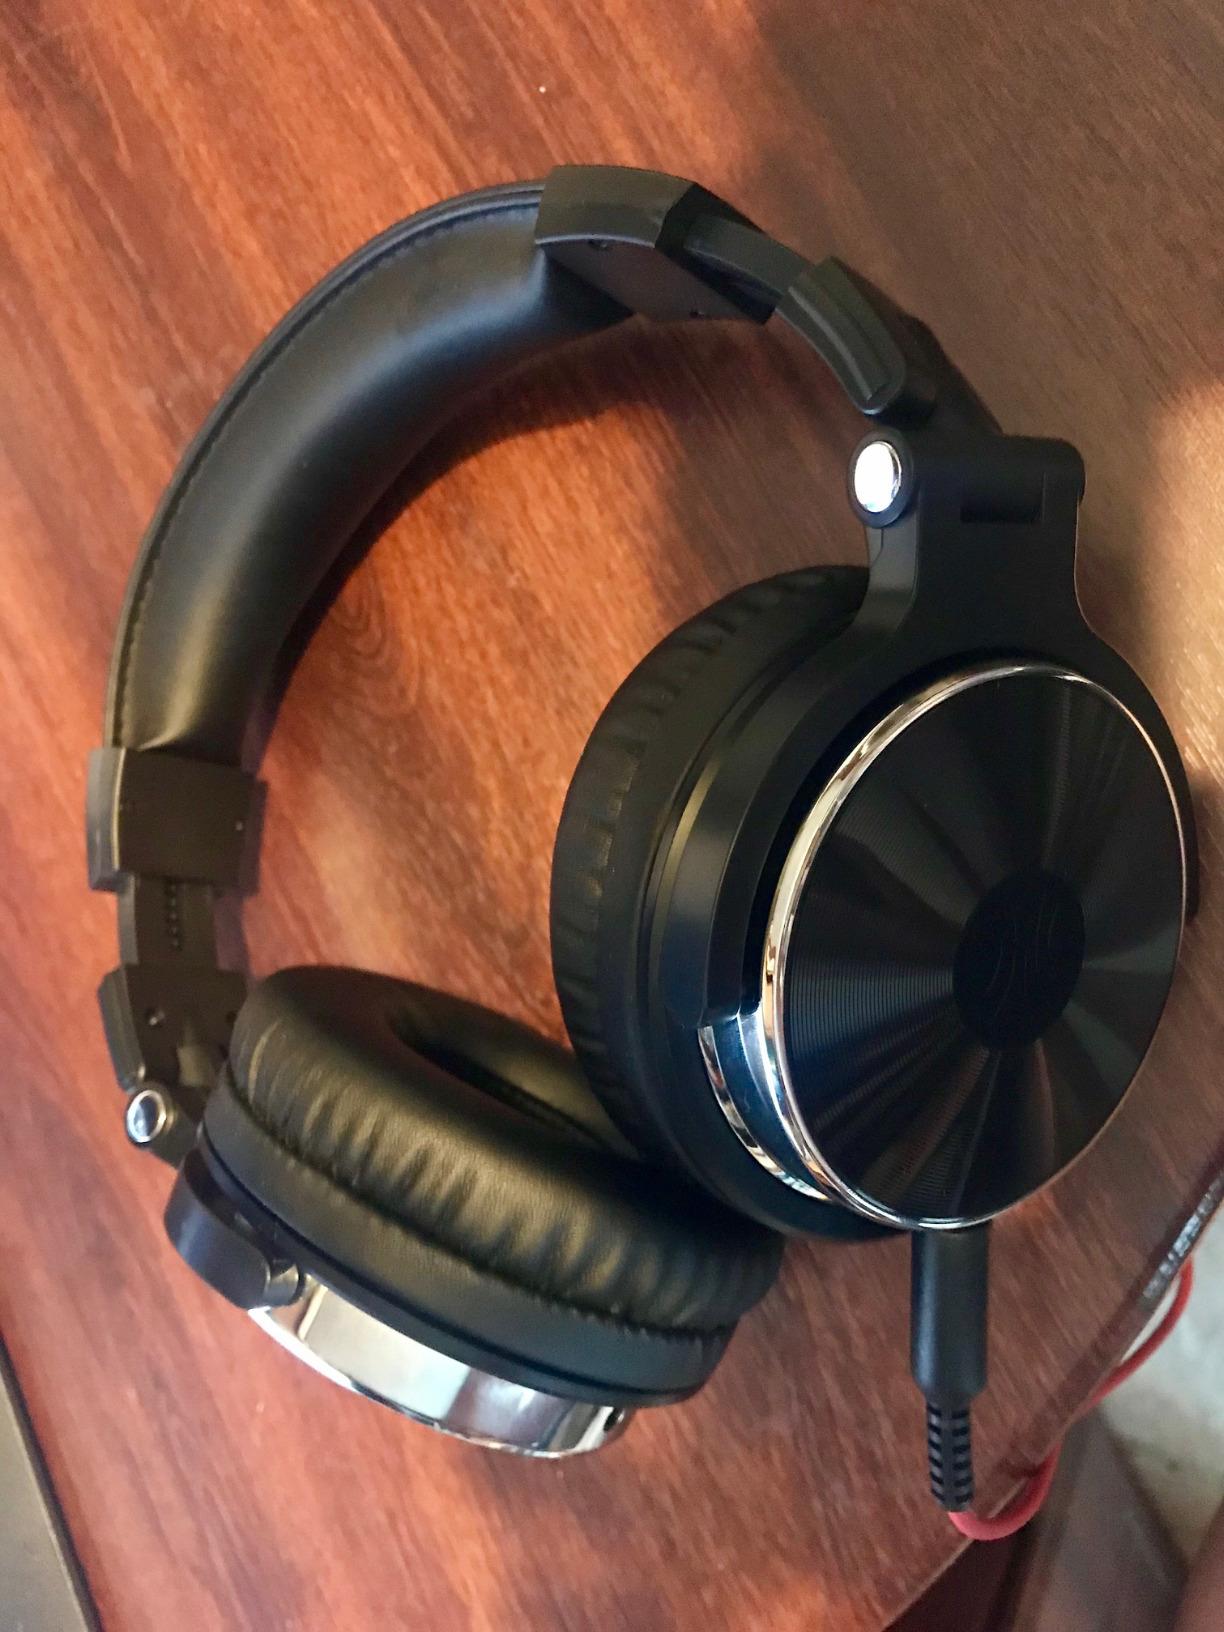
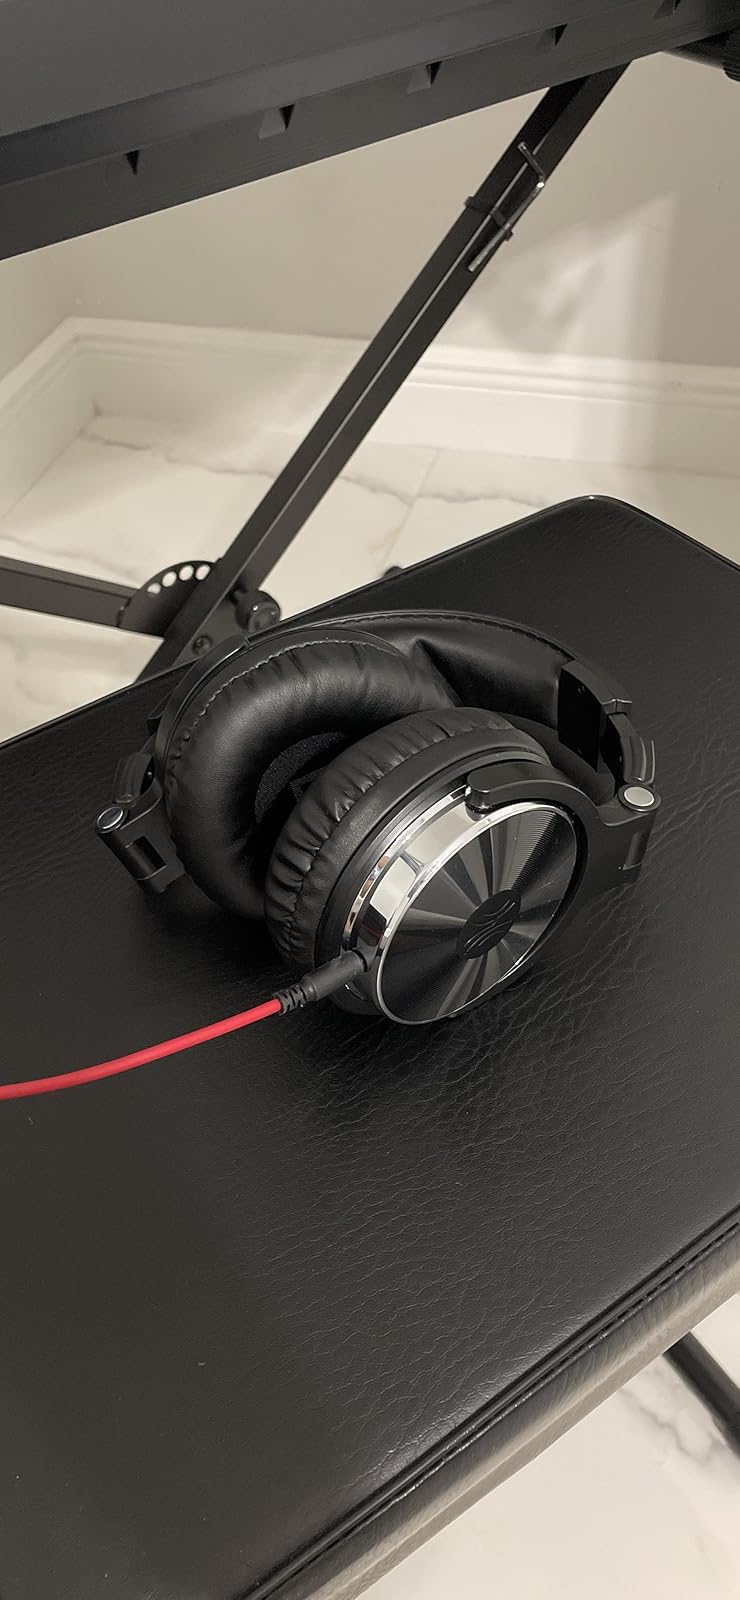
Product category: headphones
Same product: yes